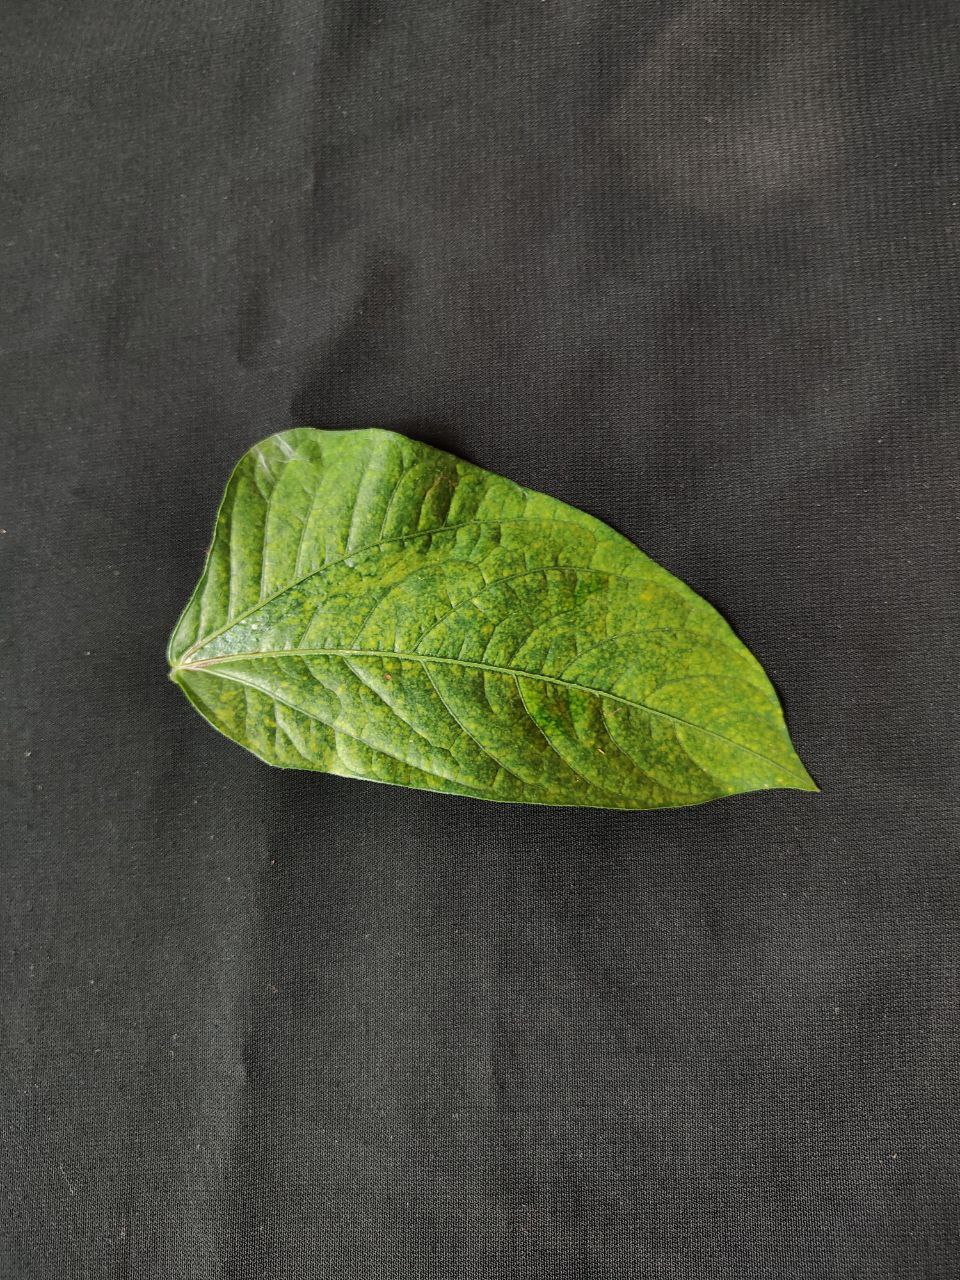
Crop: cowpea
Leaf condition: Mosaic Virus